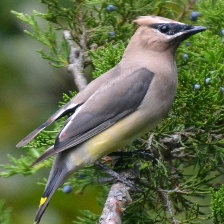
Species: CEDAR WAXWING
Scientific name: BOMBYCILLA CEDRORUM